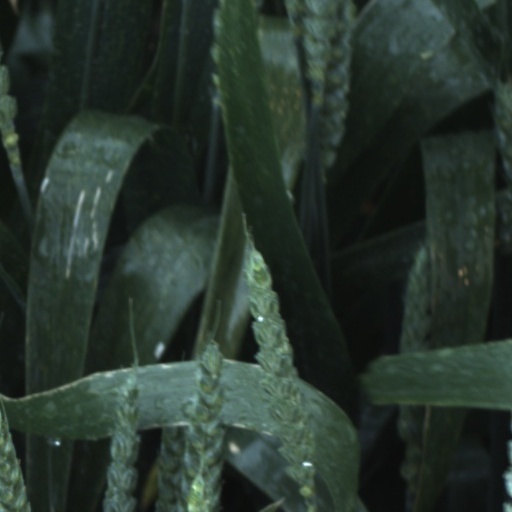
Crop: wheat